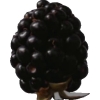
Label: blackberry